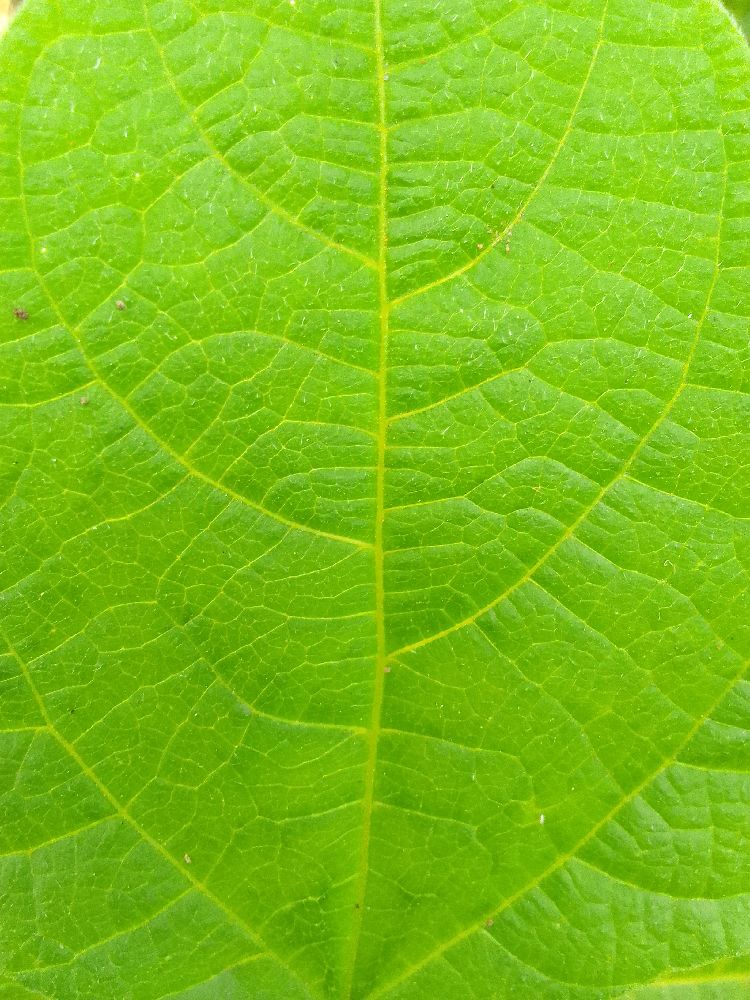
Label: healthy